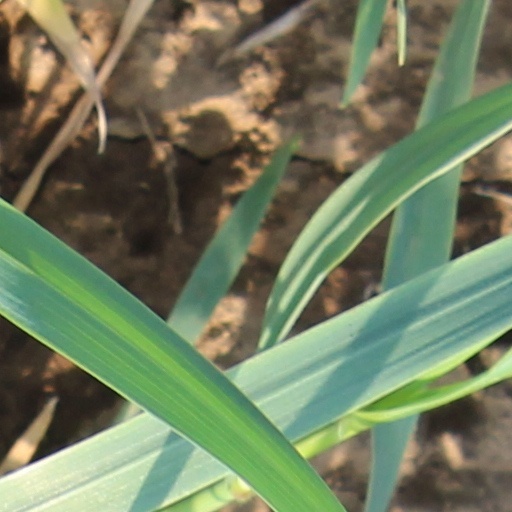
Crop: wheat